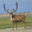
Label: deer